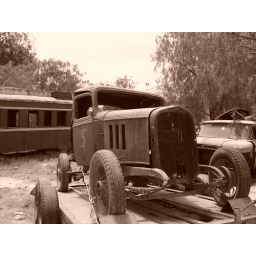
Old car found in an old machine shop